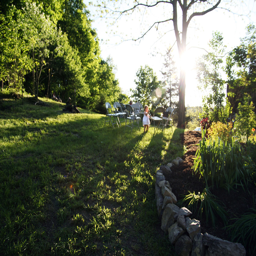
wedding photography captures your special day .